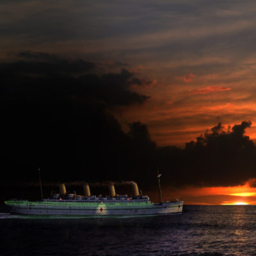
ship steams west into the sunset .